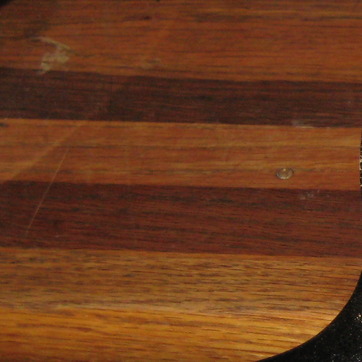
Material: wood